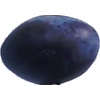
Label: Plum 3